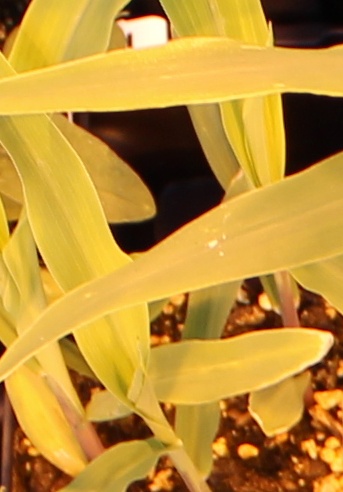
Label: Corn